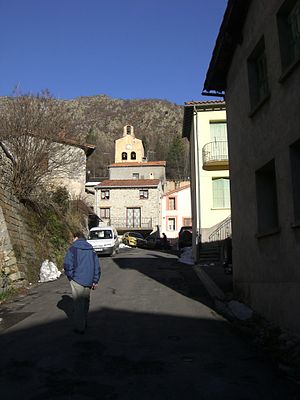
Py (Pyrénées-Orientales)
Py er en by og kommune i departementet Pyrénées-Orientales i Sydfrankrig.